List of canals in Poland

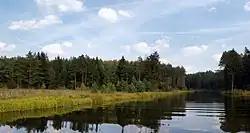
Augustów Canal, listed as a Historic Monument of Poland as one of the most precious heritage sites of its kind in the country

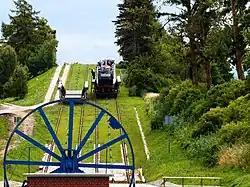
Elbląg Canal, listed as a Historic Monument of Poland as one of the most precious heritage sites of its kind in the country

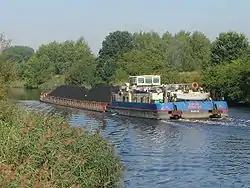
Freight vessel on the Gliwice Canal

This is a list of navigable canals that are at least partially located in Poland.